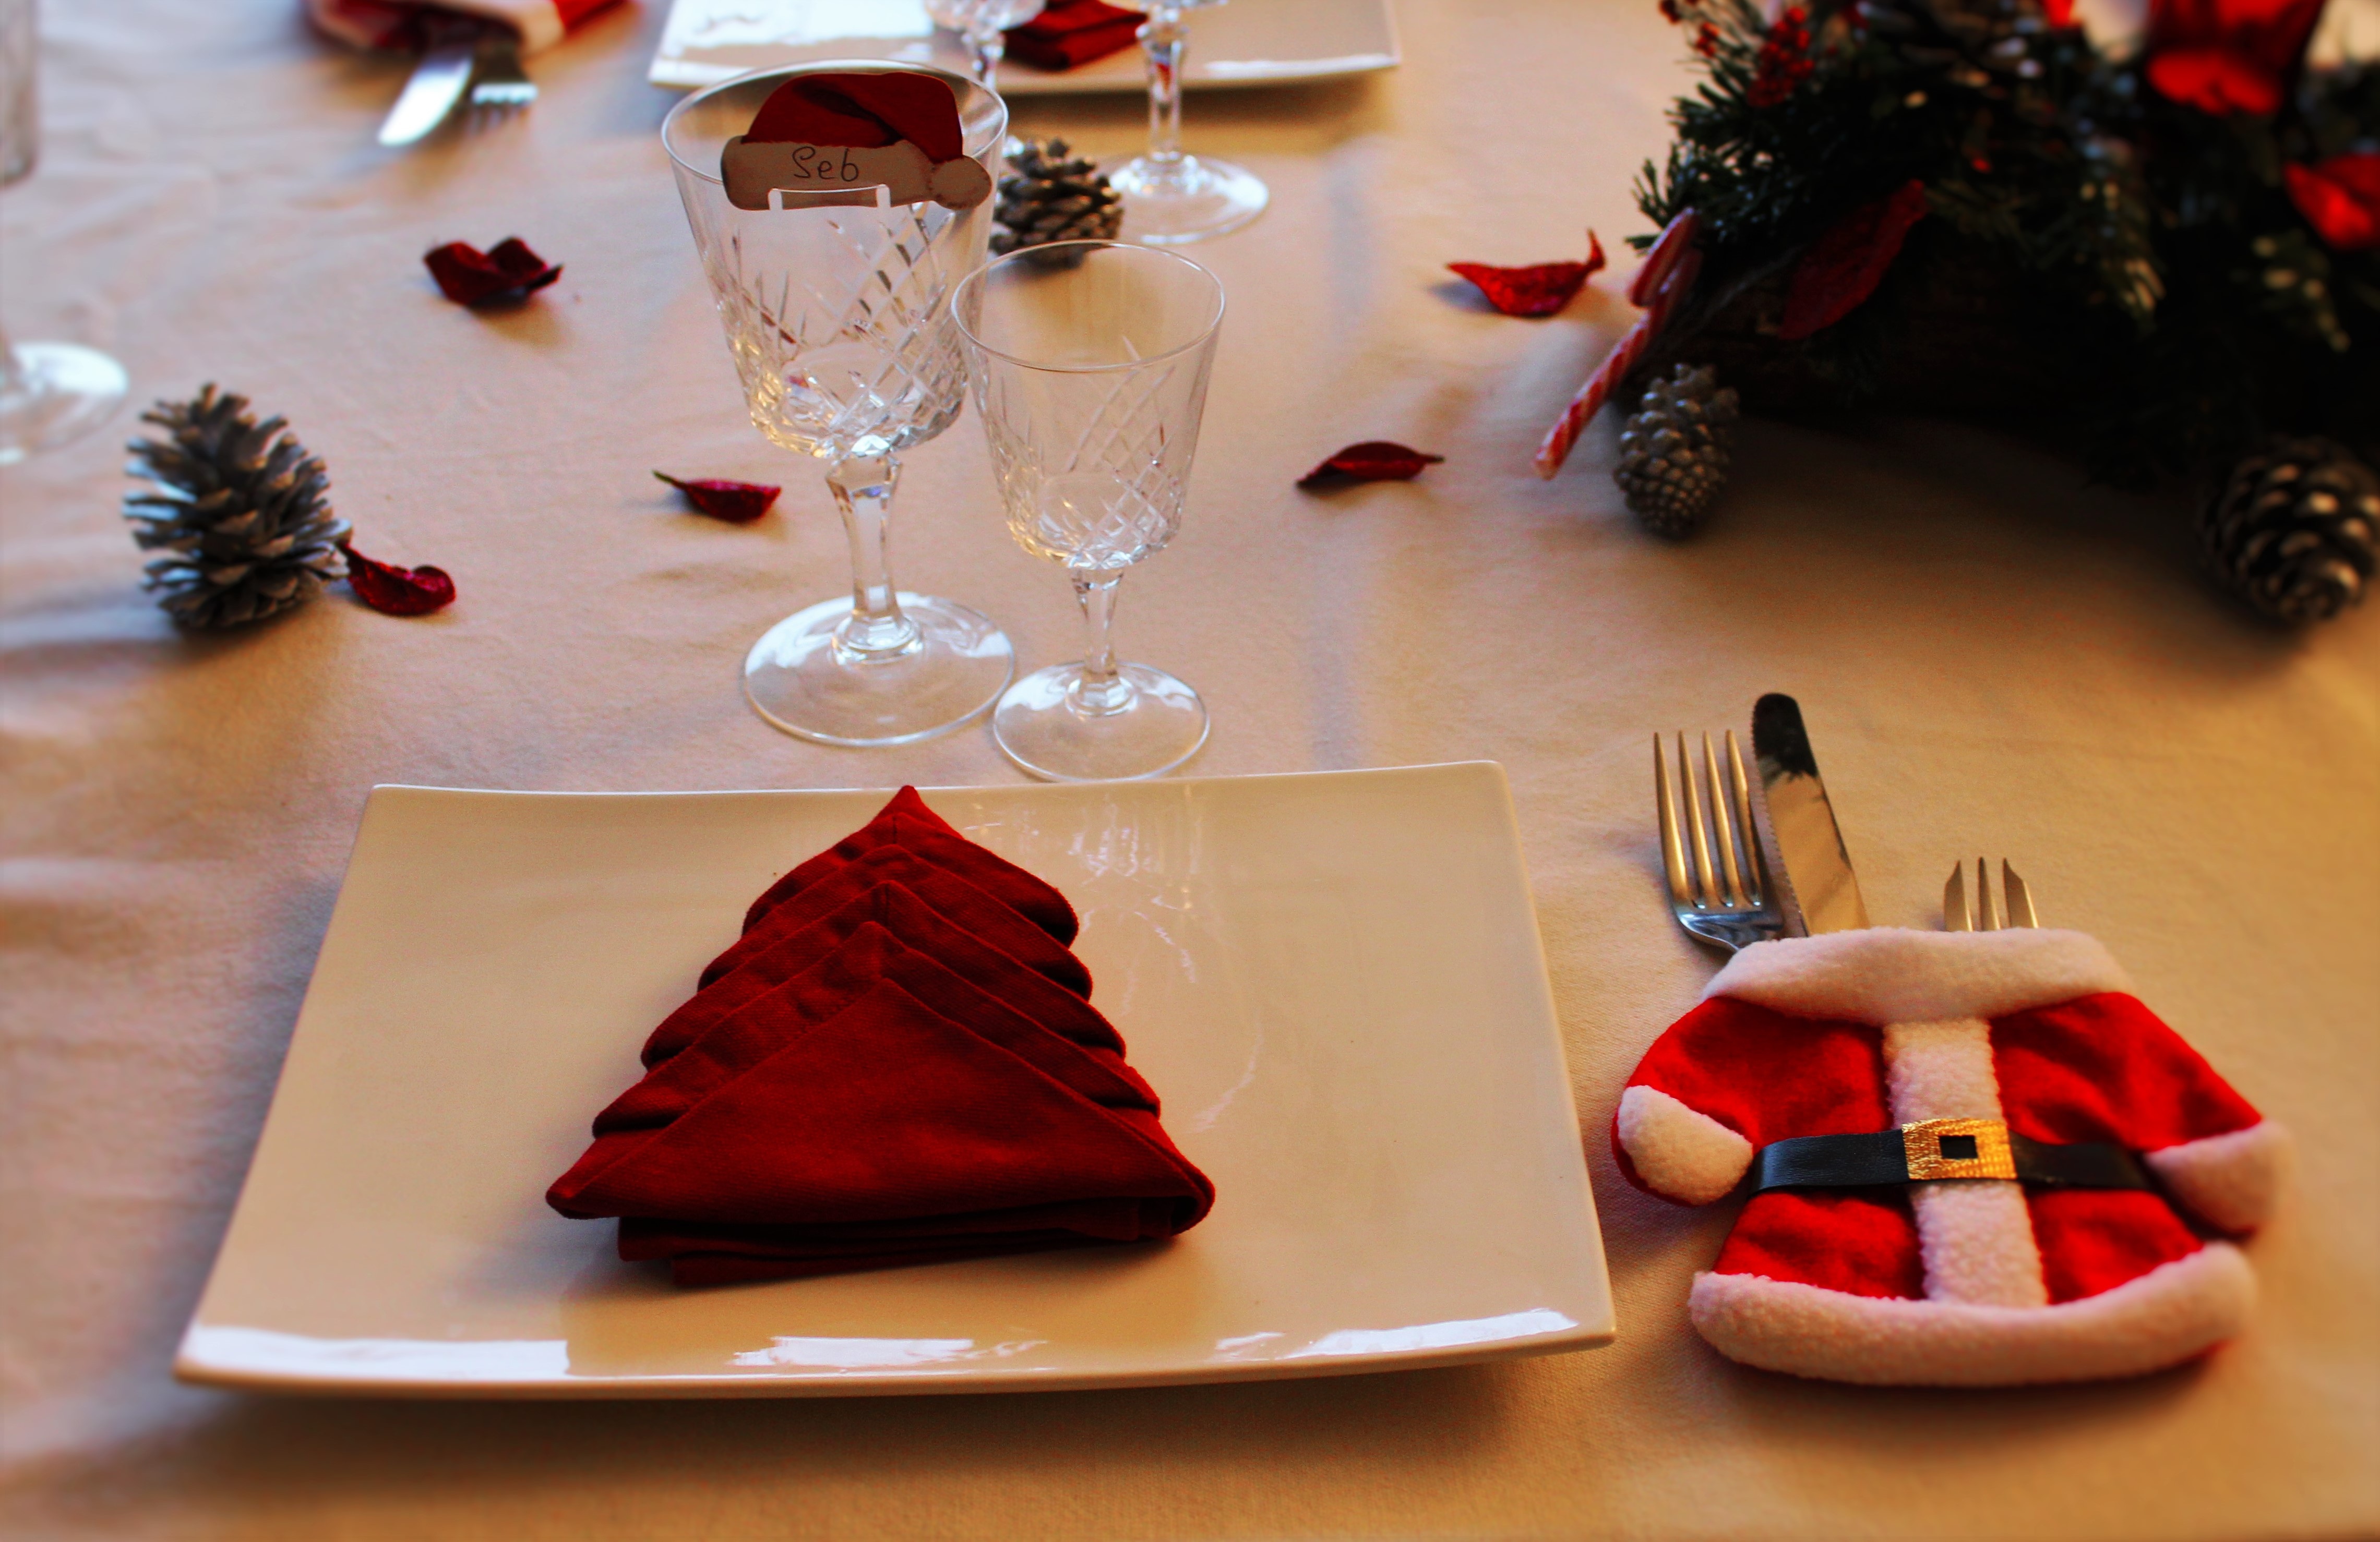
cutlery, winter, white, flower, decoration, red, color, plate, christmas, fir, christmas decoration, art, design, glass walk, red and white, christmas table, covered door